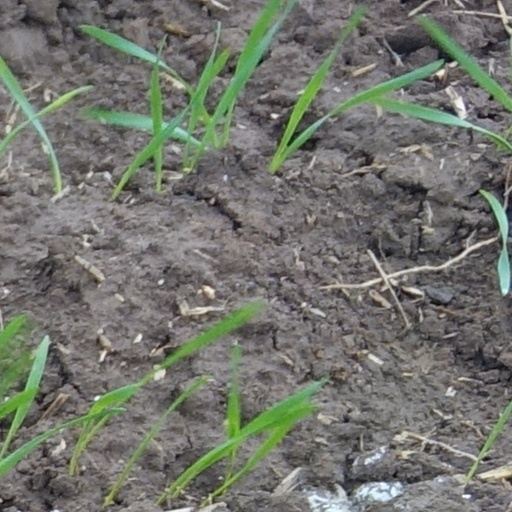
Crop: wheat